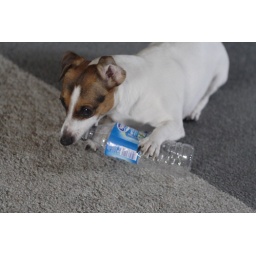
my friends dog really likes bottled water. well at least the bottle that the wate rcomes in anyway.